Sport in Cardiff

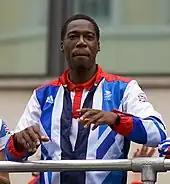

Cardiff Amateur Athletic Club (Cardiff AAC) (formed 1882 as Roath (Cardiff) Harriers) is based at the Cardiff International Sports Stadium, Leckwith. Roath Harriers shared Maindy Stadium with Birchgrove Harriers from its opening in 1951 and the two clubs amalgamated to form Cardiff Amateur Athletic Club in 1968. Cardiff AAC were British Athletics League champions in 1973, 1974 and 1975 and remain one of the top twelve clubs in Britain. The club is made up of five sections, each specialising in a separate sport: track and field; road running; cross country; mountain running; and road walking. Cardiff AAC athletes have won a total of 122 medals at major international championships: Olympic and Paralympic Games; World and European Championships; Commonwealth Games; and the World University Games.